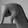
ASL letter: Q